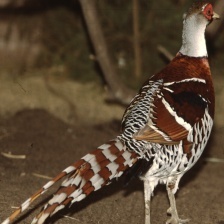
Species: ELLIOTS  PHEASANT
Scientific name: SYRMATICUS ELLIOTI